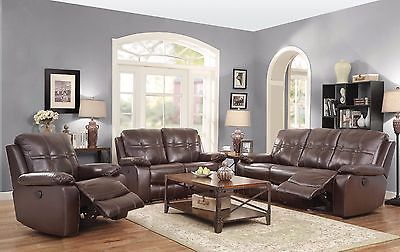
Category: sofa